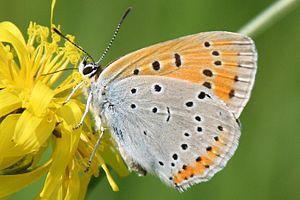
La réserve naturelle régionale du coteau et prairies des Caforts est une réserve naturelle régionale de la région Pays de la Loire. Créée le 14 décembre 2009, elle couvre une superficie de 3,2 hectares et protège un coteau calcaire ainsi que des galeries souterraines issues d'anciennes carrières.
Le Cuivré des marais ou Grand cuivré est une espèce paléarctique de lépidoptères de la famille des Lycaenidae et de la sous-famille des Lycaeninae.